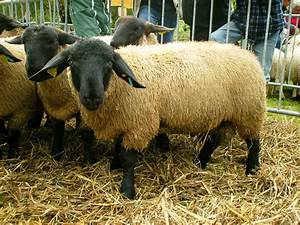
Label: pecora